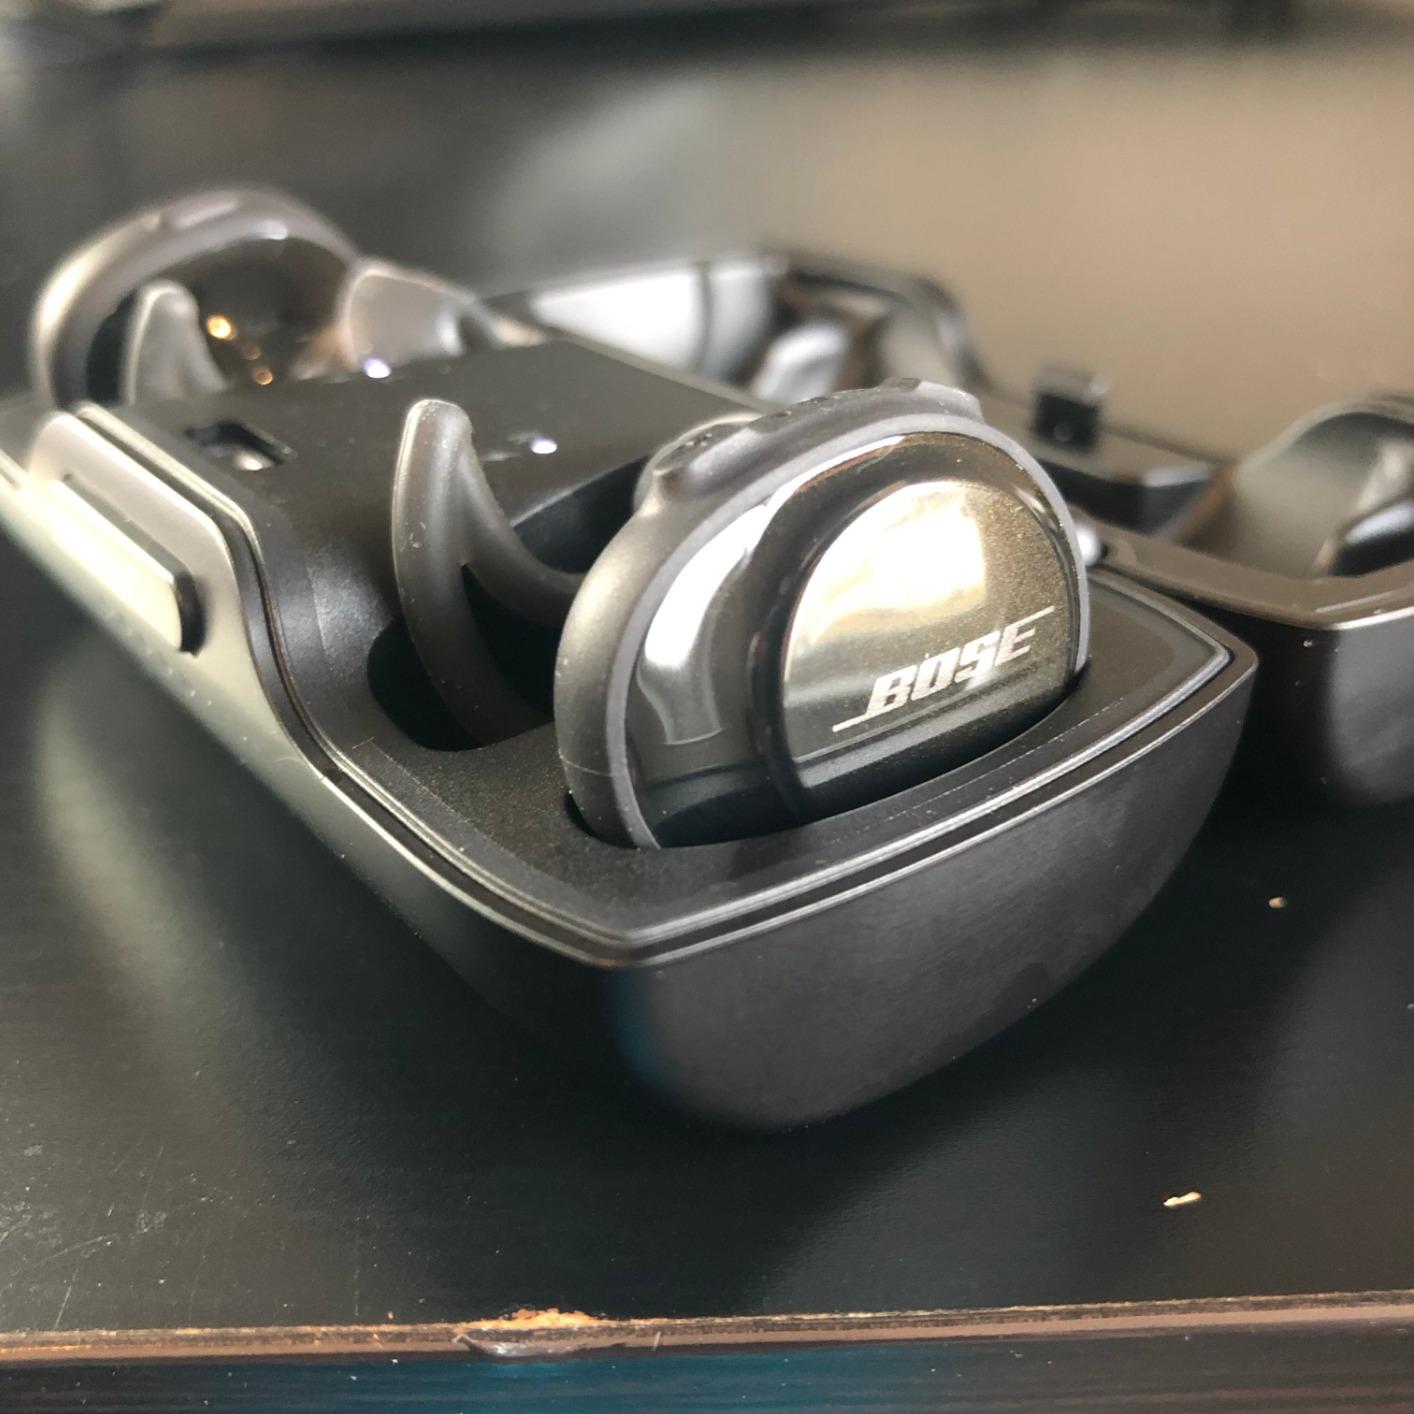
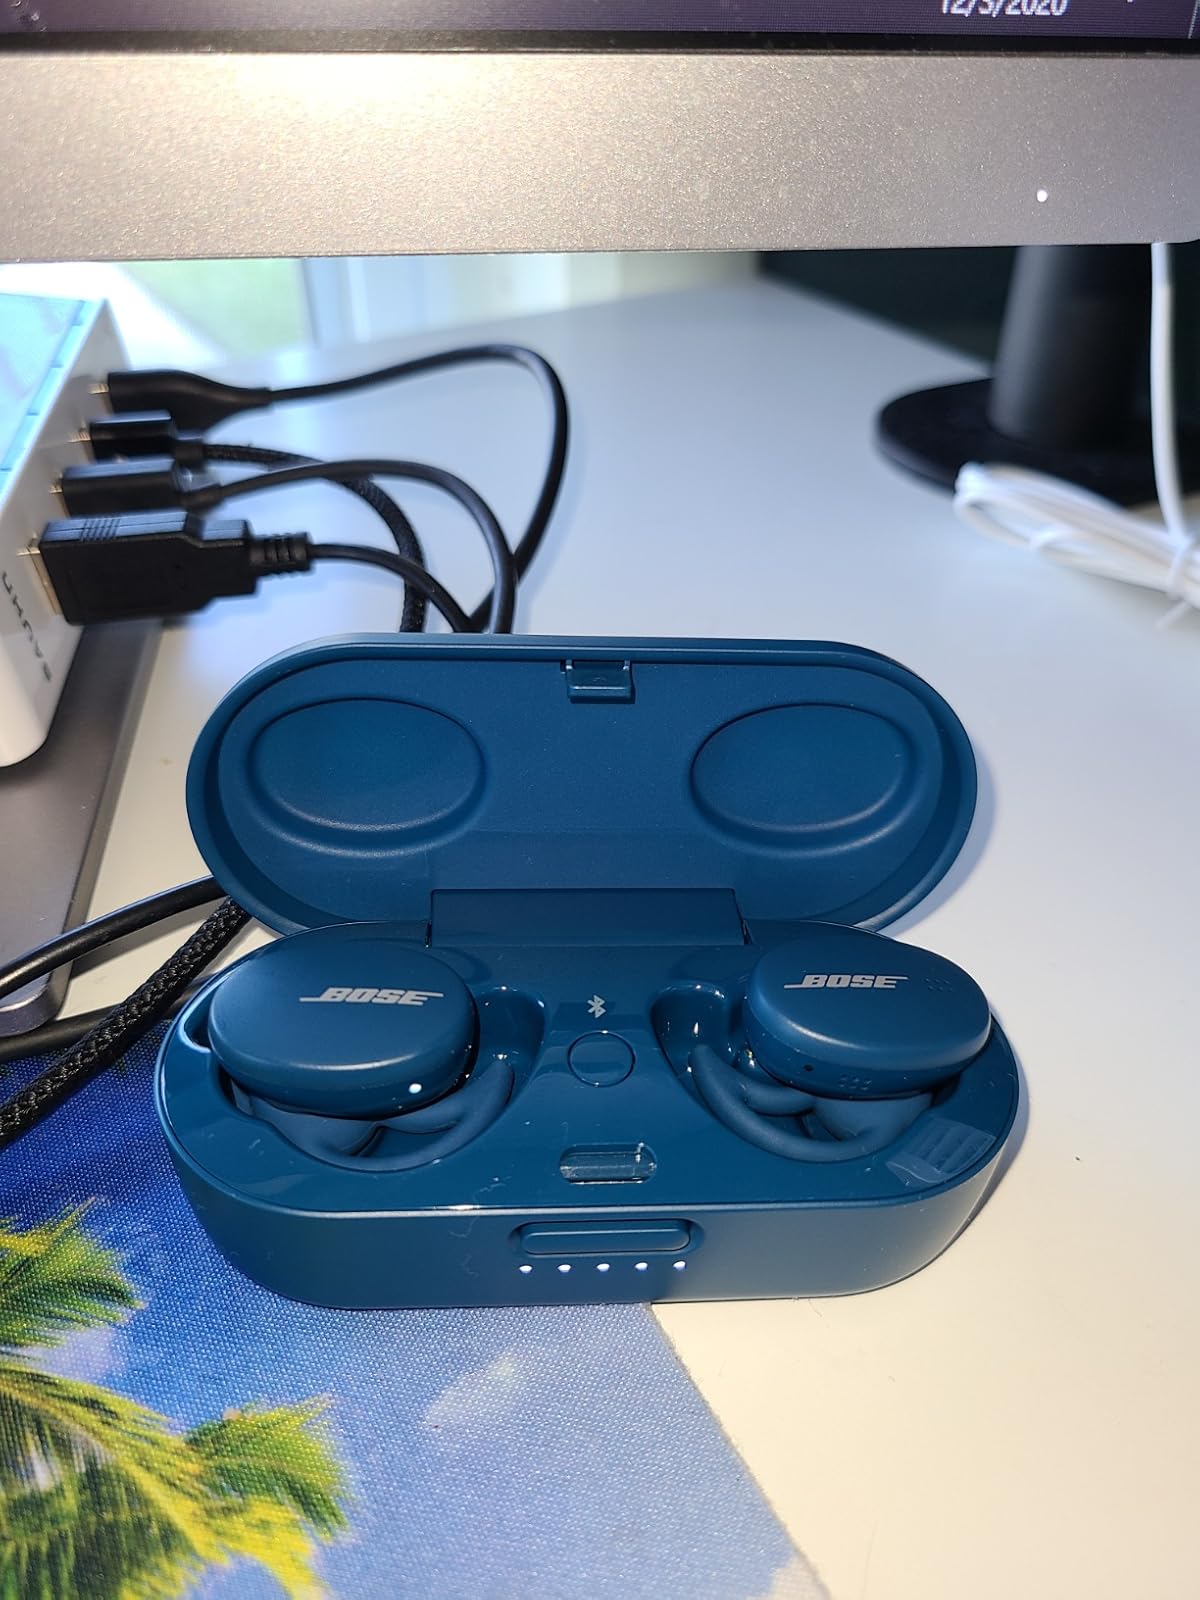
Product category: earbuds
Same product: no